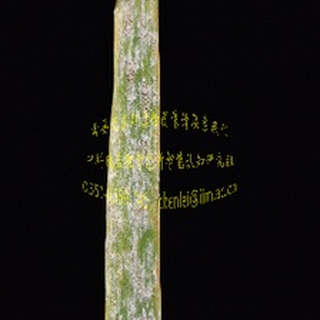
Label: wheat_mildew